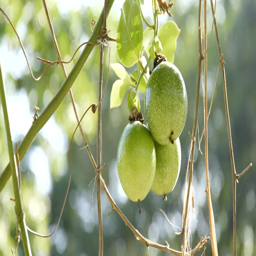
passion fruit in the farm